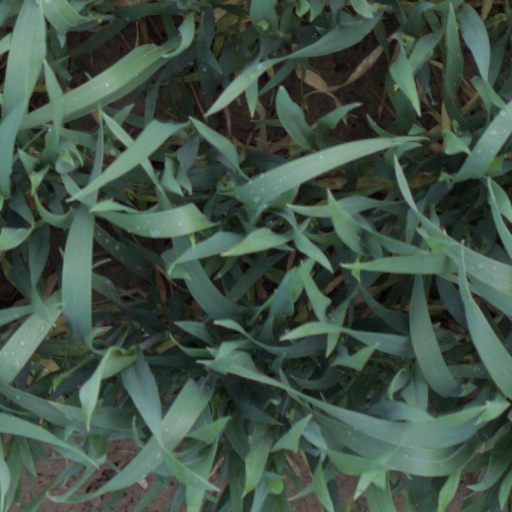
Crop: wheat